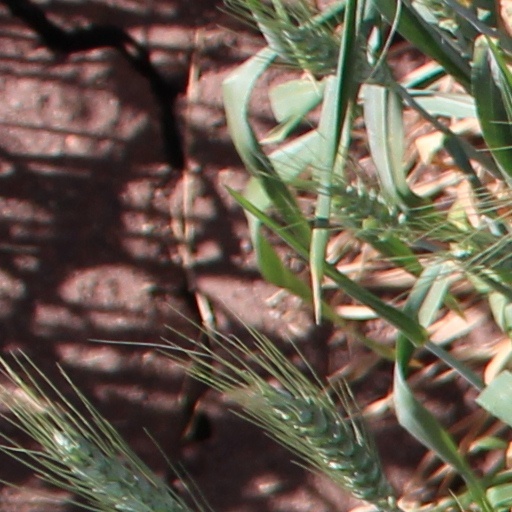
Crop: wheat